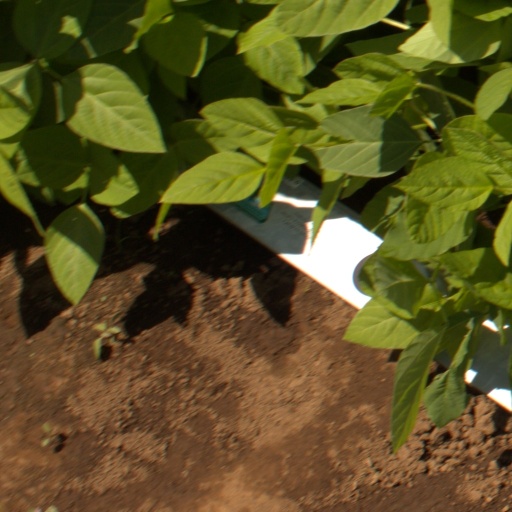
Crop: soybean